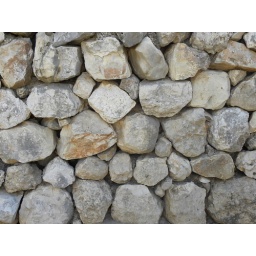
Stone wall texture. From the first floor of the Egyptian Governor's residence at Canaanite-era Aphek in modern Israel.